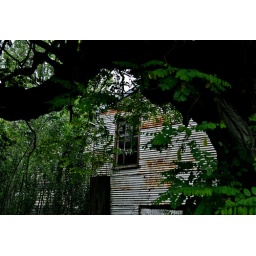
An abandoned building near the train station. I took this on my way there this morning.